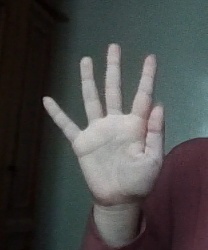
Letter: sheen